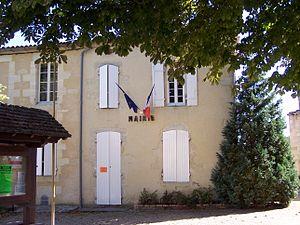
Mairie de Saint-Vivien-de-Monségur (Gironde, France)